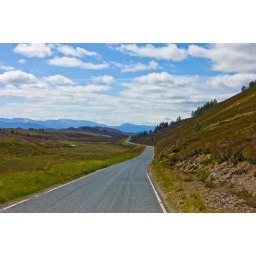
Single track road in country side of Scotland with mountains showing in the background